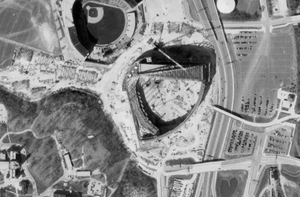
Image satellite du Milwaukee County Stadium et du Miller Park en construction Ã Milwaukee, Wisconsin Date: 31/3/2000
Le Miller Park est un stade de baseball situé près du site de l'ancien Milwaukee County Stadium au sud-ouest de l'intersection entre l'Interstate 94, U.S. Highway 41 et Miller Park Way à l'ouest de Milwaukee dans le Wisconsin.